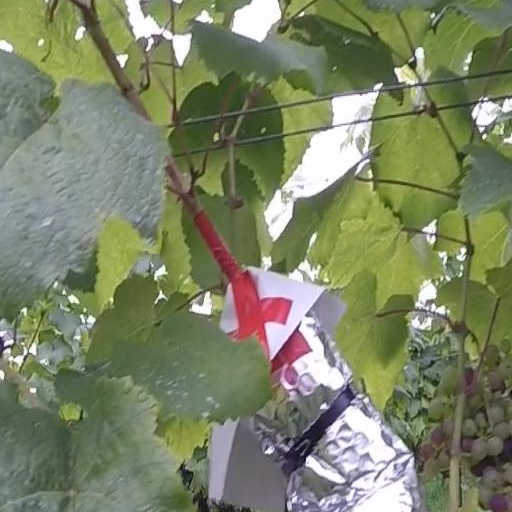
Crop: grape